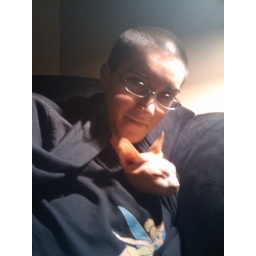
cat in shirt